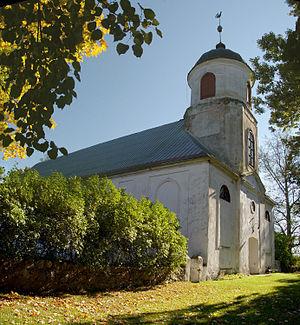
Kodavere est un village de la commune de Pala du Comté de Jõgeva en Estonie.